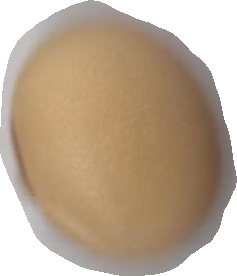
Variety: Anjasmoro